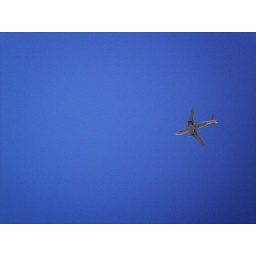
The airplanes are flying directly over the city. You can nearly touch them.